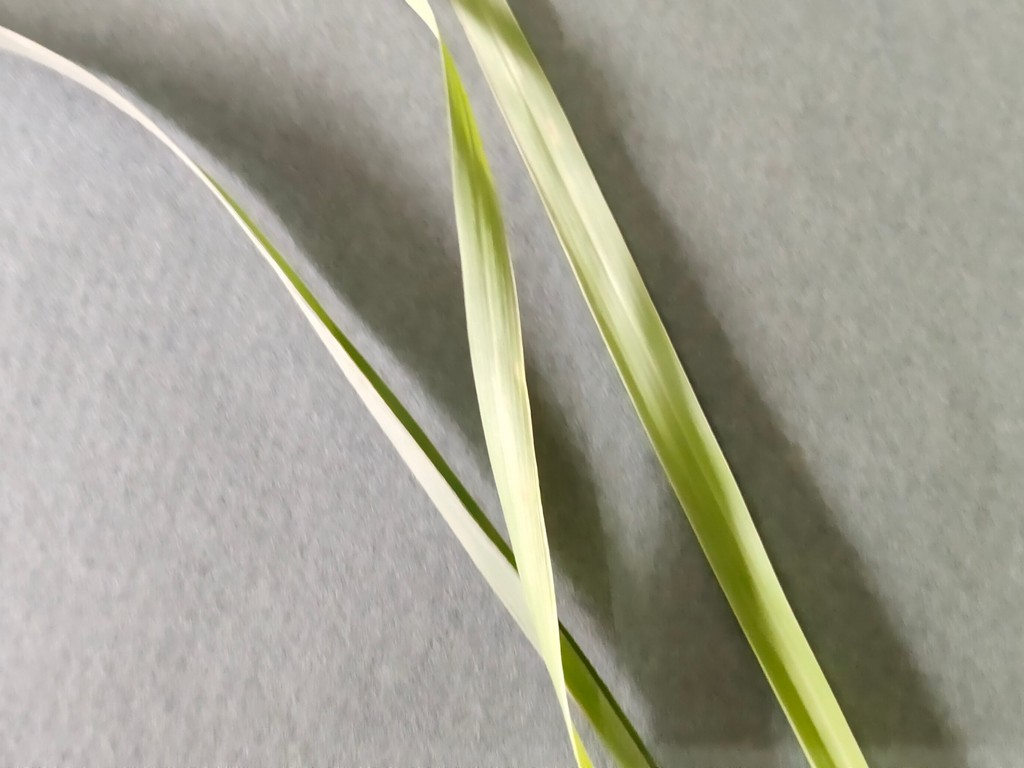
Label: Healthy